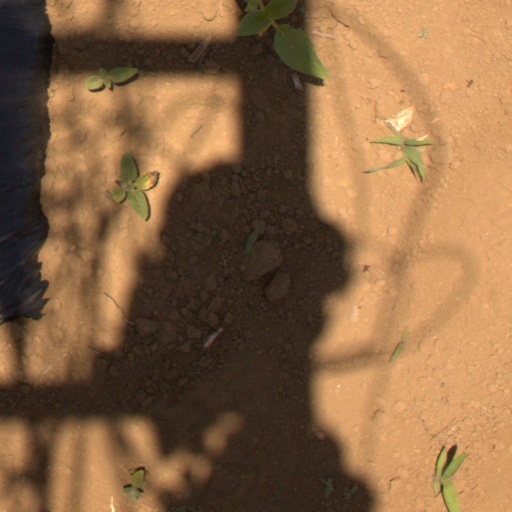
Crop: Jerusalem artichoke